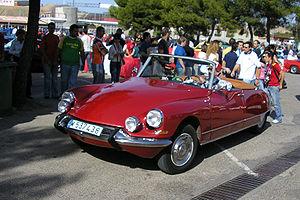
La DS, et sa déclinaison simplifiée la Citroën ID, est commercialisée par Citroën entre 1955 et 1975, tout d'abord en berline puis en break et cabriolet. Le « D » vient probablement de l'usage du moteur le plus récent alors de Citroën, le « moteur série D », qui équipait la Traction 11 D jusqu'en juillet 1957. L'ID et la DS reprennent le même principe de la traction, qui a fait la renommée de Citroën.